Spacelab

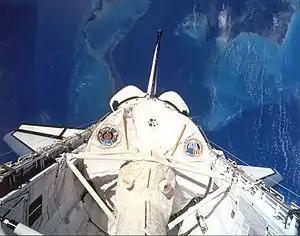
Shuttle "Columbia" during STS-50 with Spacelab Module LM1 and tunnel in its cargo bay

The habitable Spacelab laboratory module comprised a cylindrical environment in the rear of the Space Shuttle orbiter payload bay, connected to the orbiter crew compartment by a tunnel. The laboratory had an outer diameter of , and each segment a length of . The laboratory module consisted at minimum of a core segment, which could be used alone in a "short module" configuration. The "long module" configuration included an additional experiment segment. It was also possible to operate Spacelab experiments from the orbiter's aft flight deck.